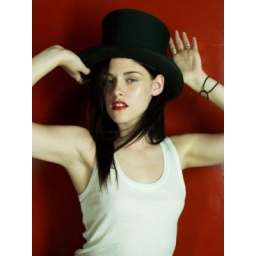
Kristen Stewart poses in a white tank top with a black top hat. Courtsey of EdwardlovesBella.com